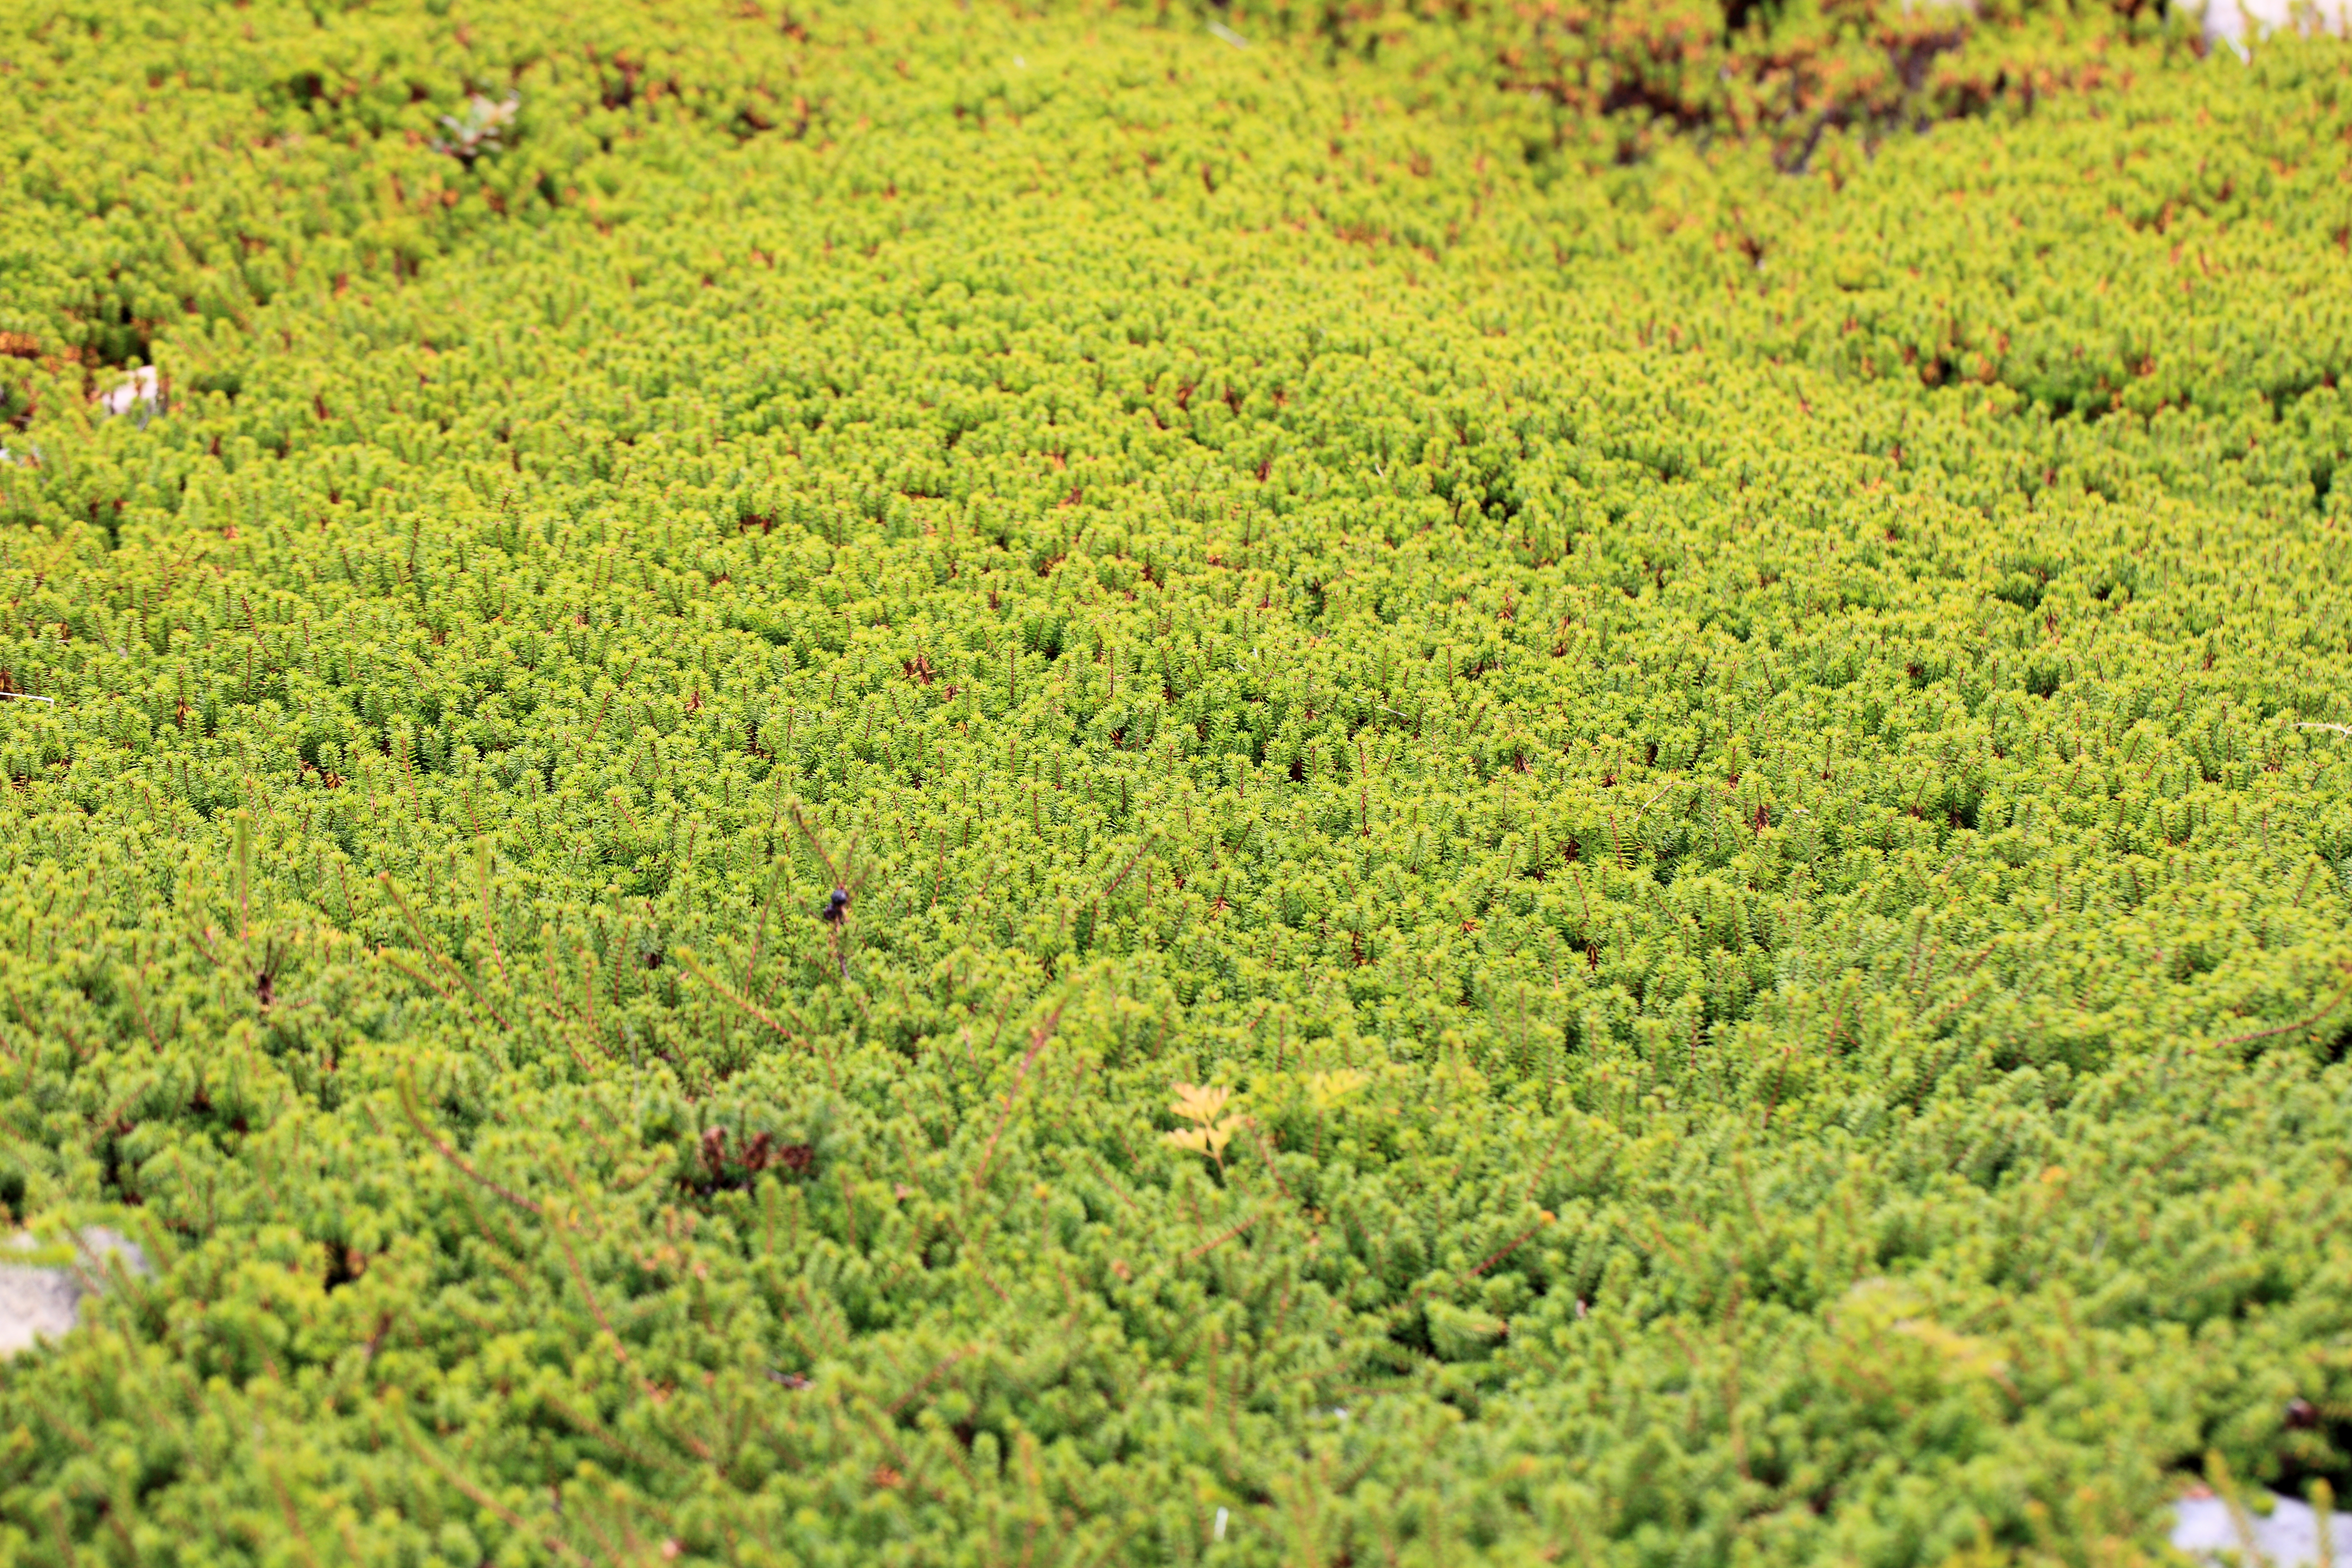
plant, field, leaf, flower, pattern, green, high, produce, crop, soil, agriculture, flora, wildflower, background, vegetation, shrub, plantation, wallpaper, tochigi, 5d, hires, habitat, markii, ecosystem, hi, res, resolution, nasu, chausudake, flowering plant, daisy family, natural environment, land plant